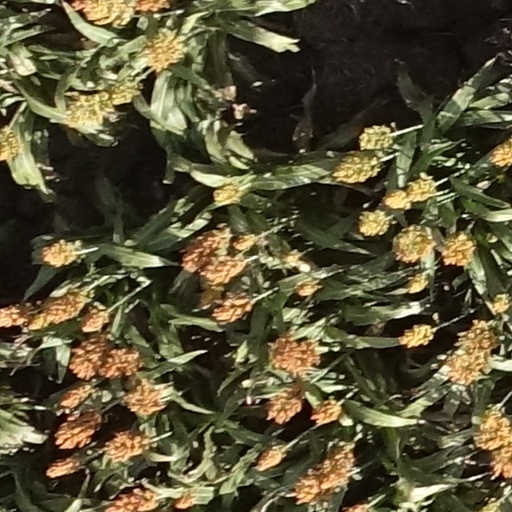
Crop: sorghum